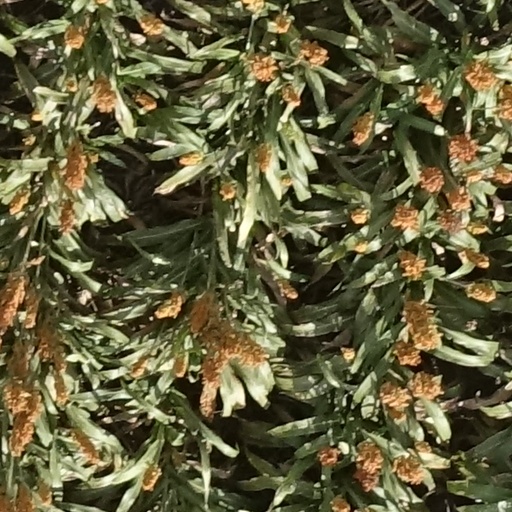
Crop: sorghum